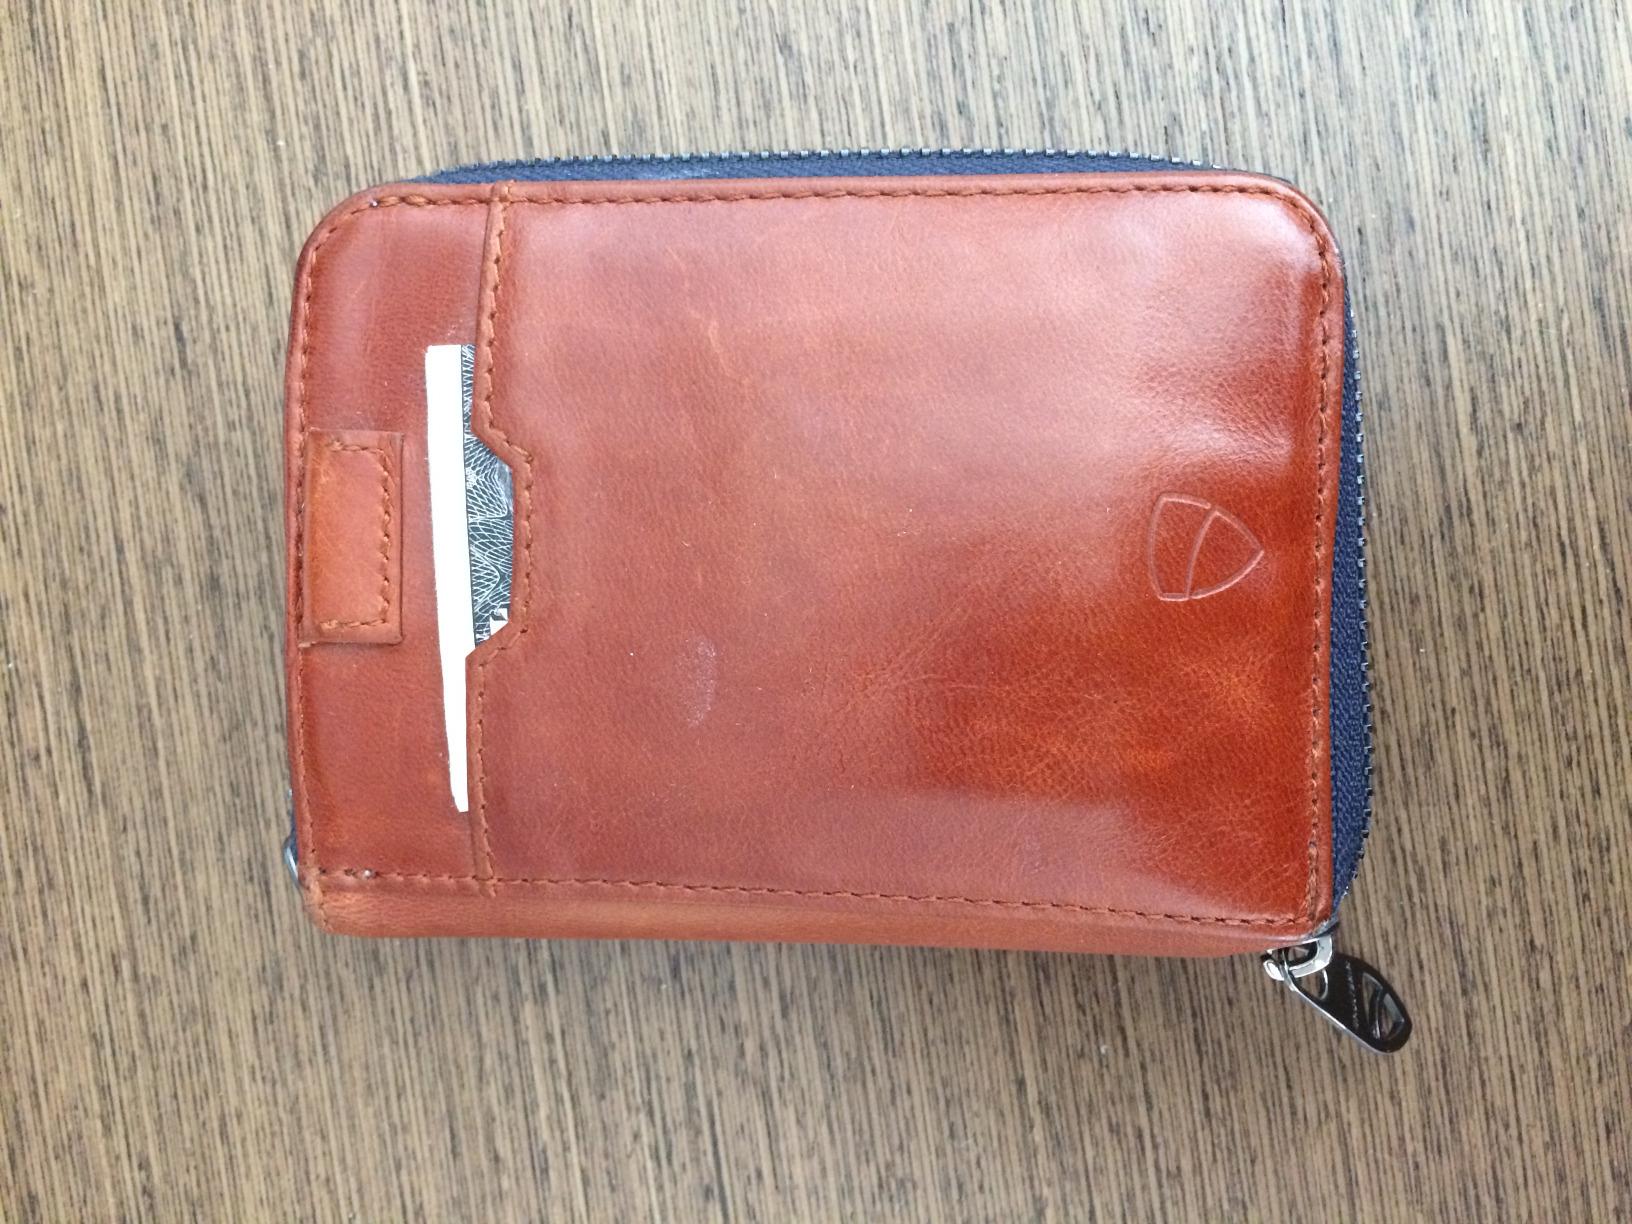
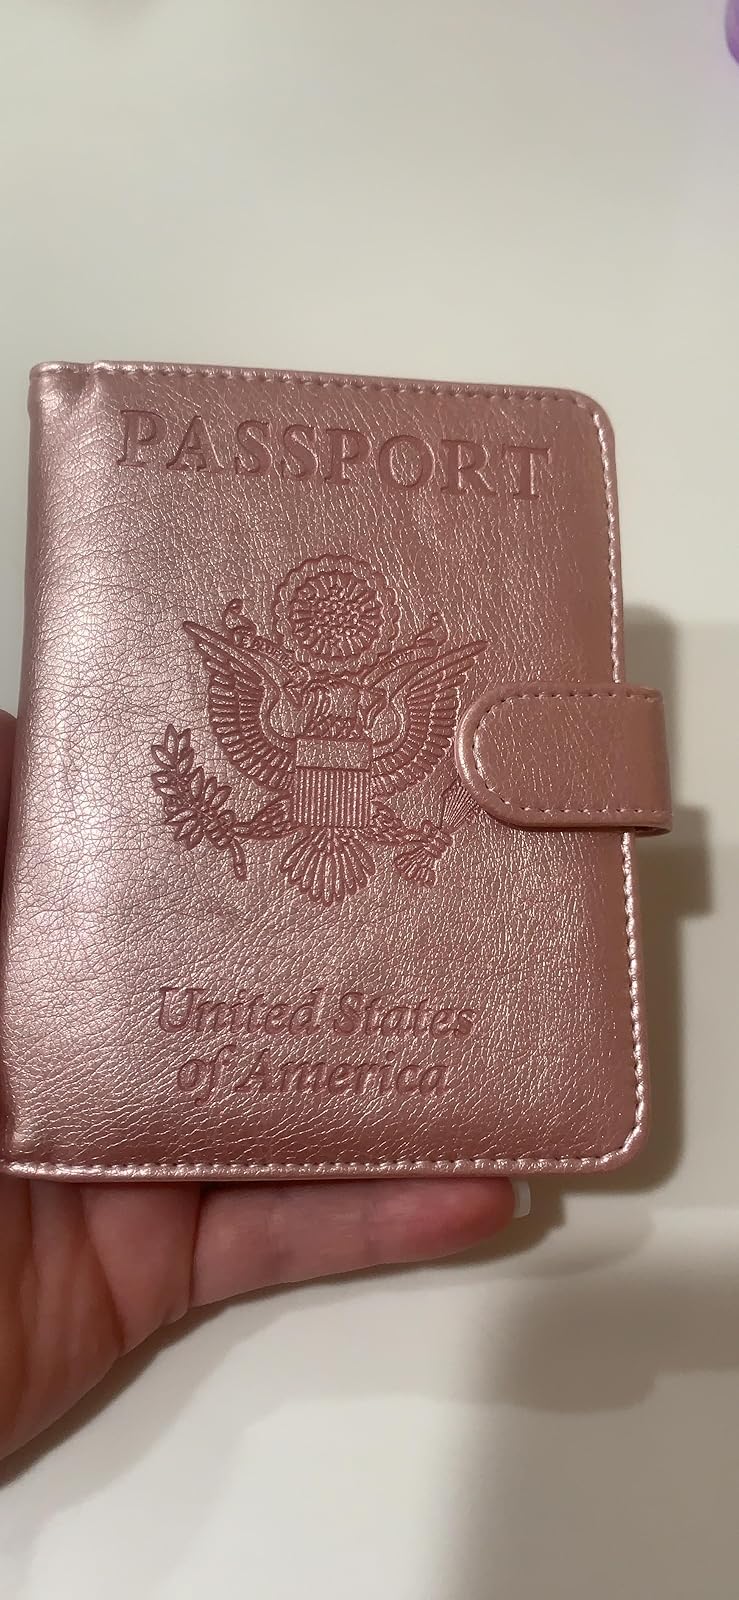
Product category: accessories_wallet
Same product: no